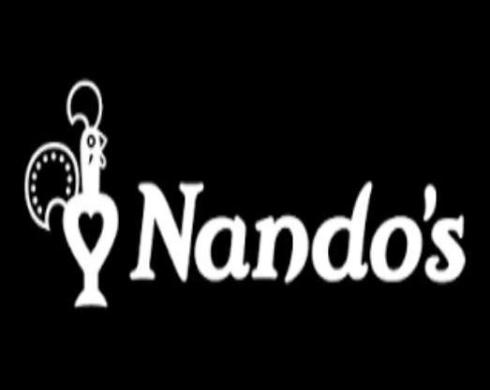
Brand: nandos
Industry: Food